Wildlife crossing

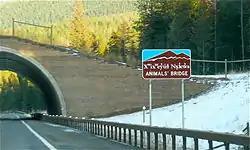
"Animals' Bridge", on the Flathead Indian Reservation in Montana, used by grizzly and black bears, deer, elk, mountain lions, and others

Wildlife crossings are structural passages beneath or above roadways that are designed to facilitate safe wildlife movement across roadways. In recent years, conservation biologists and wildlife managers have advocated wildlife crossings coupled with roadside fencing as a way to increase road permeability and habitat connectivity while decreasing wildlife-vehicle collisions. Wildlife crossing is the umbrella term encompassing underpasses, overpasses, ecoducts, green bridges, amphibian/small mammal tunnels, and wildlife viaducts . All of these structures are designed to provide semi-natural corridors above and below roads so that animals can safely cross without endangering themselves and motorists.